Pillararene

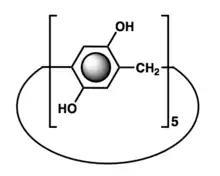
Chemical structure of pillar[5]arene

1,4-Dimethoxypillar[5]arene, the first pillararene, was reported in 2008 by Tomoki Ogoshi "et al." They catalyzed the condensation of 1,4-dimethoxybenzene and paraformaldehyde using a Lewis acid to obtain 1,4-dimethoxypillar[5]arene (DMpillar[5]arene). The methoxy groups of DMpillar[5]arene were then deprotected using boron tribromide and removed to give pillar[5]arene. Ogoshi and Kanai decided naming the new family of host macrocycles "pillararene", since they are cylindrical or pillar-like in shape and composed of aromatic or "arene" moieties. Chemists often refer to them as "pillarenes" orally as this is easier to pronounce and remember. It is pertinent to mention that Rathore and Kochi first observed pillararenes in 1995, but were unable to characterize, and reported as a polymer-like material being formed along with diarylmethanes during the transformation of bis(methoxymethyl)-"p"-hydroquinone ether.